Nara Station

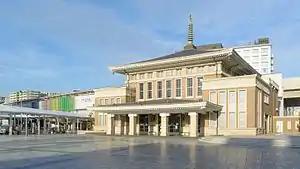
Nara Station building in September 2014

is a railway station located in Nara, Japan. Operated by West Japan Railway Company (JR West), it is the main stop in the city of Nara on the Kansai Main Line (Yamatoji Line), the terminus for the Sakurai Line (Man-yō Mahoroba Line), and Nara Line trains for begin here and run on the Kansai Line to before diverging. Also, a limited number of Gakkentoshi Line trains terminate here via Kizu during early mornings and late nights.